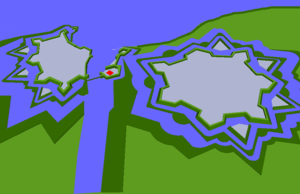
Le Siège de Delfzijl s'est déroulé du 13 novembre 1813 au 23 novembre 1814, pendant la période de transition de l'époque française aux Pays-Bas à la période du Royaume uni des Pays-Bas.